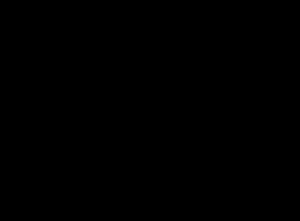
Le Vidéo CD ou VCD est un format vidéo exploitant le support disque compact. Tout disque vidéo CD peut être lu sur un lecteur compatible ou sur certains ordinateurs personnels, ainsi que sur certains lecteurs DVD de salon.